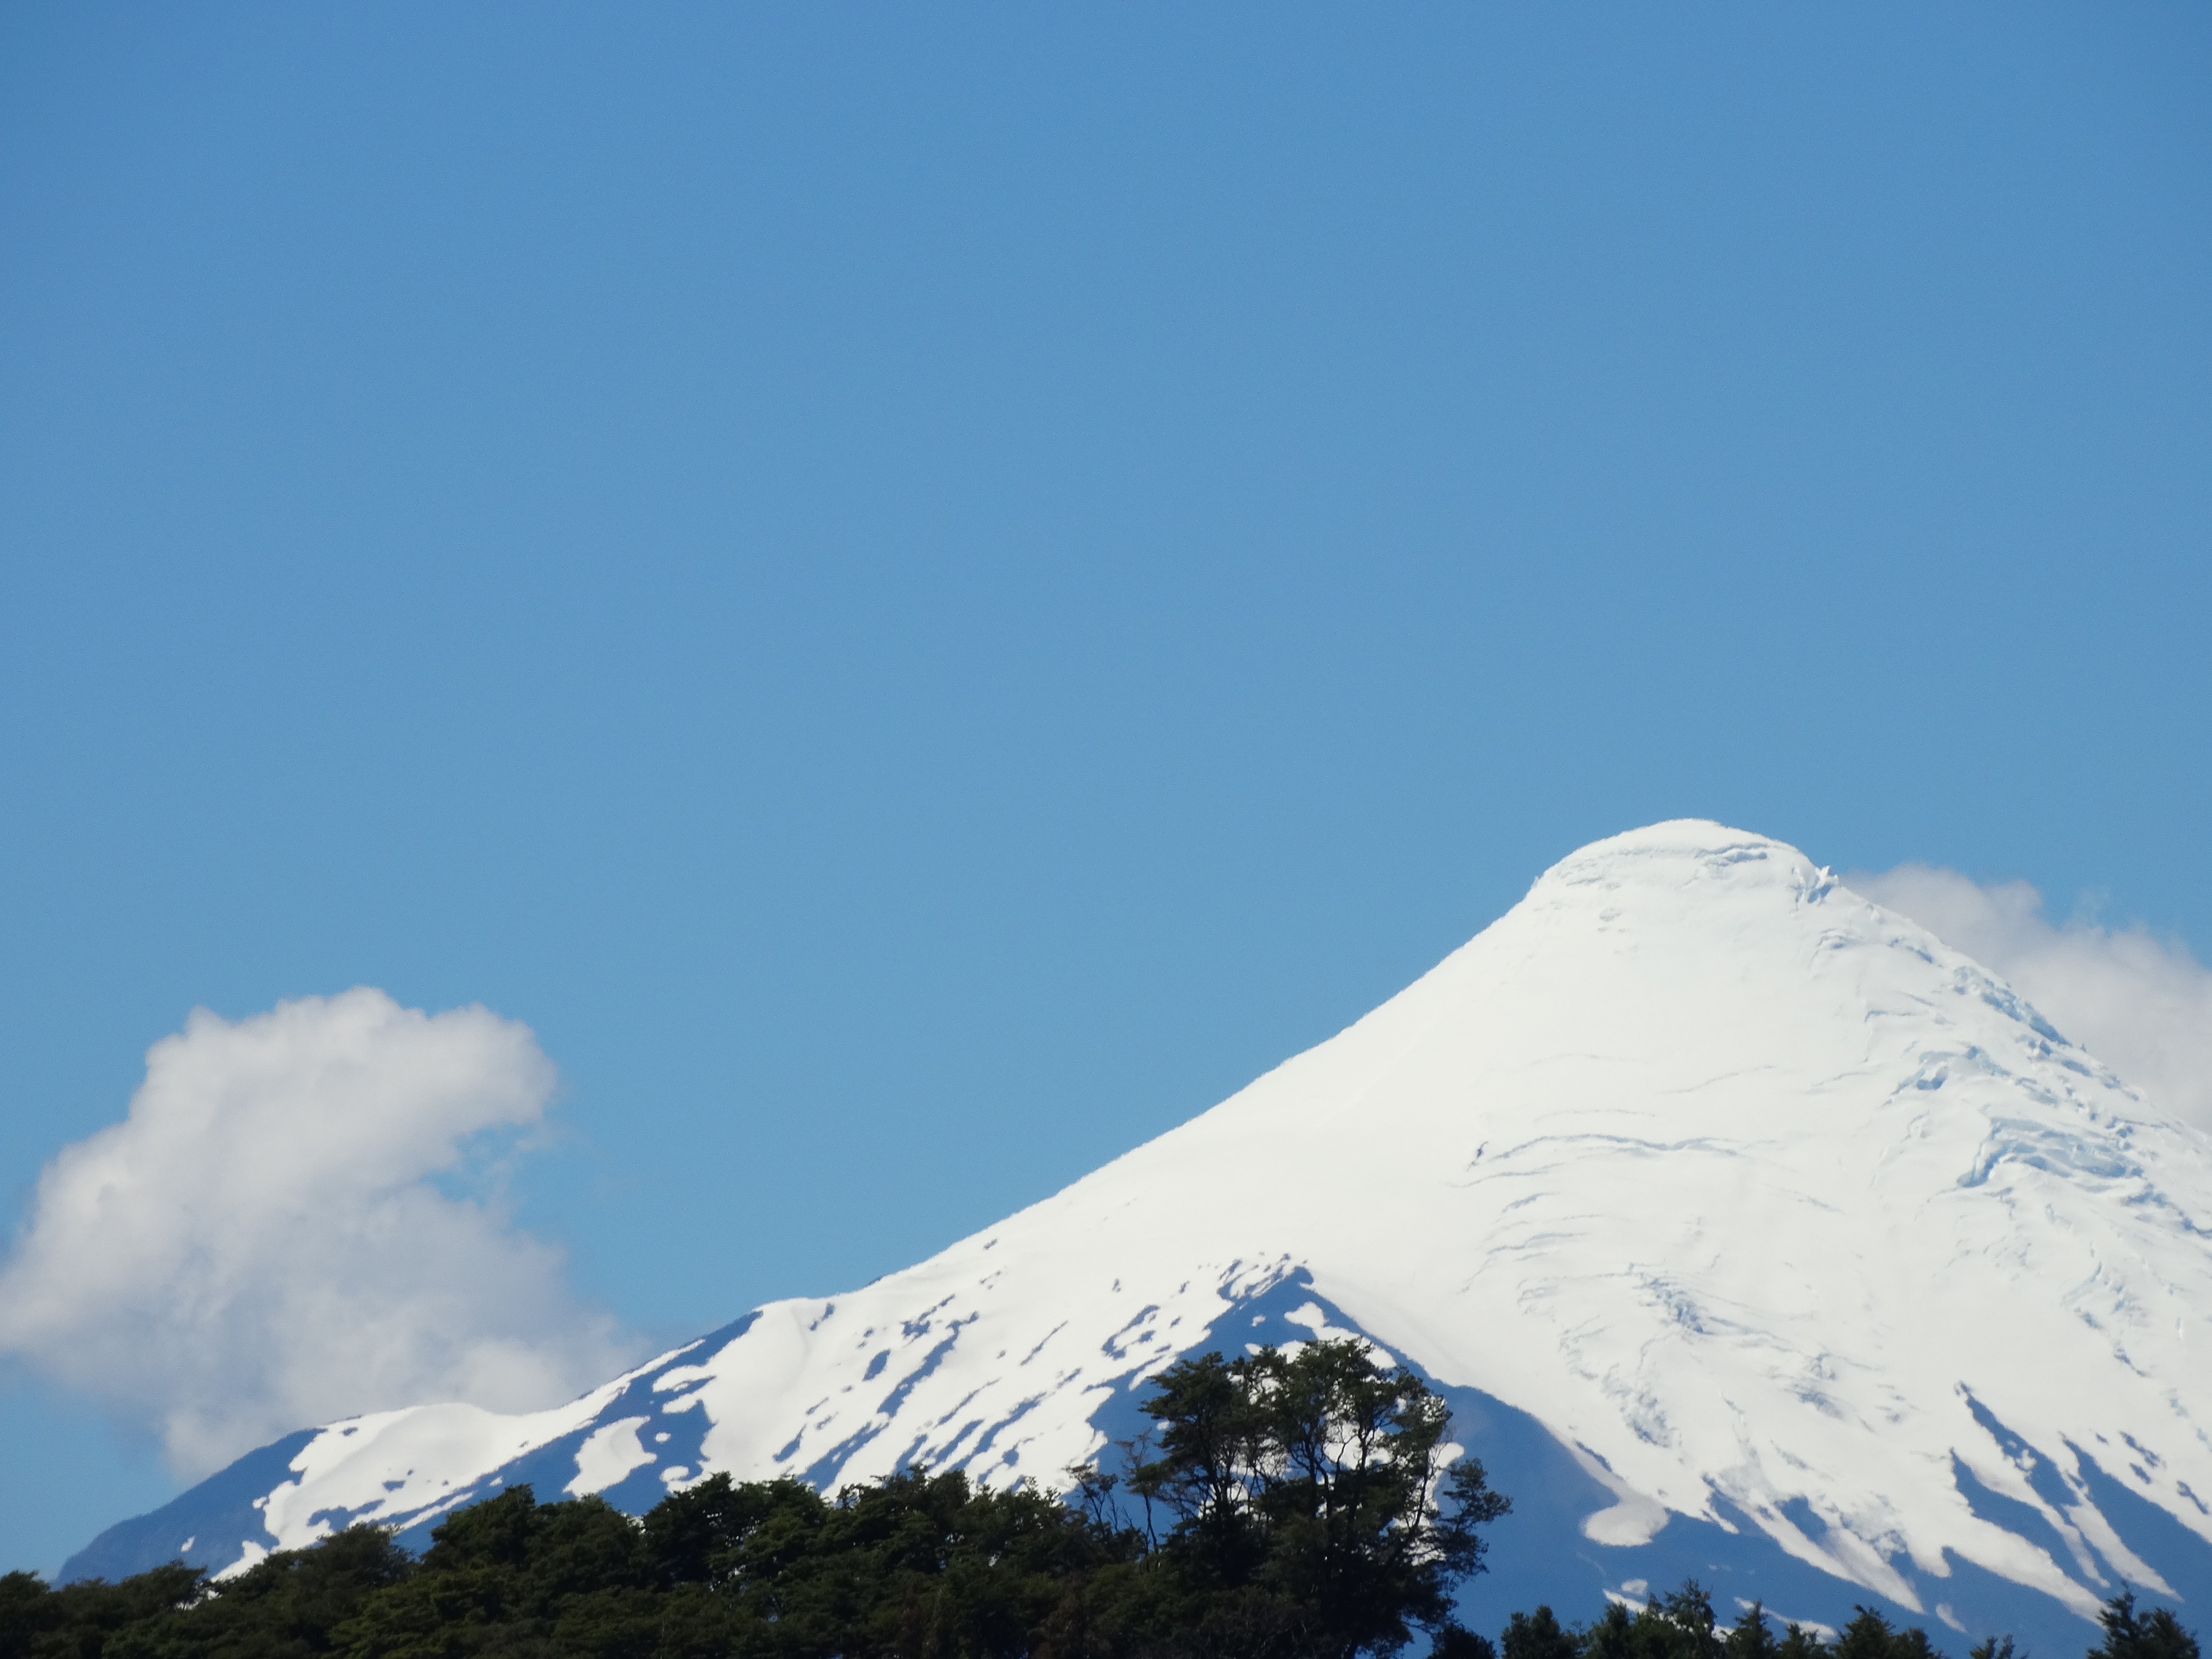
nature, mountain, snow, winter, cloud, sky, mountain range, weather, volcano, ridge, summit, chile, mountains, alps, plateau, fell, millennium, landform, high mountain, geographical feature, mountainous landforms, osorno